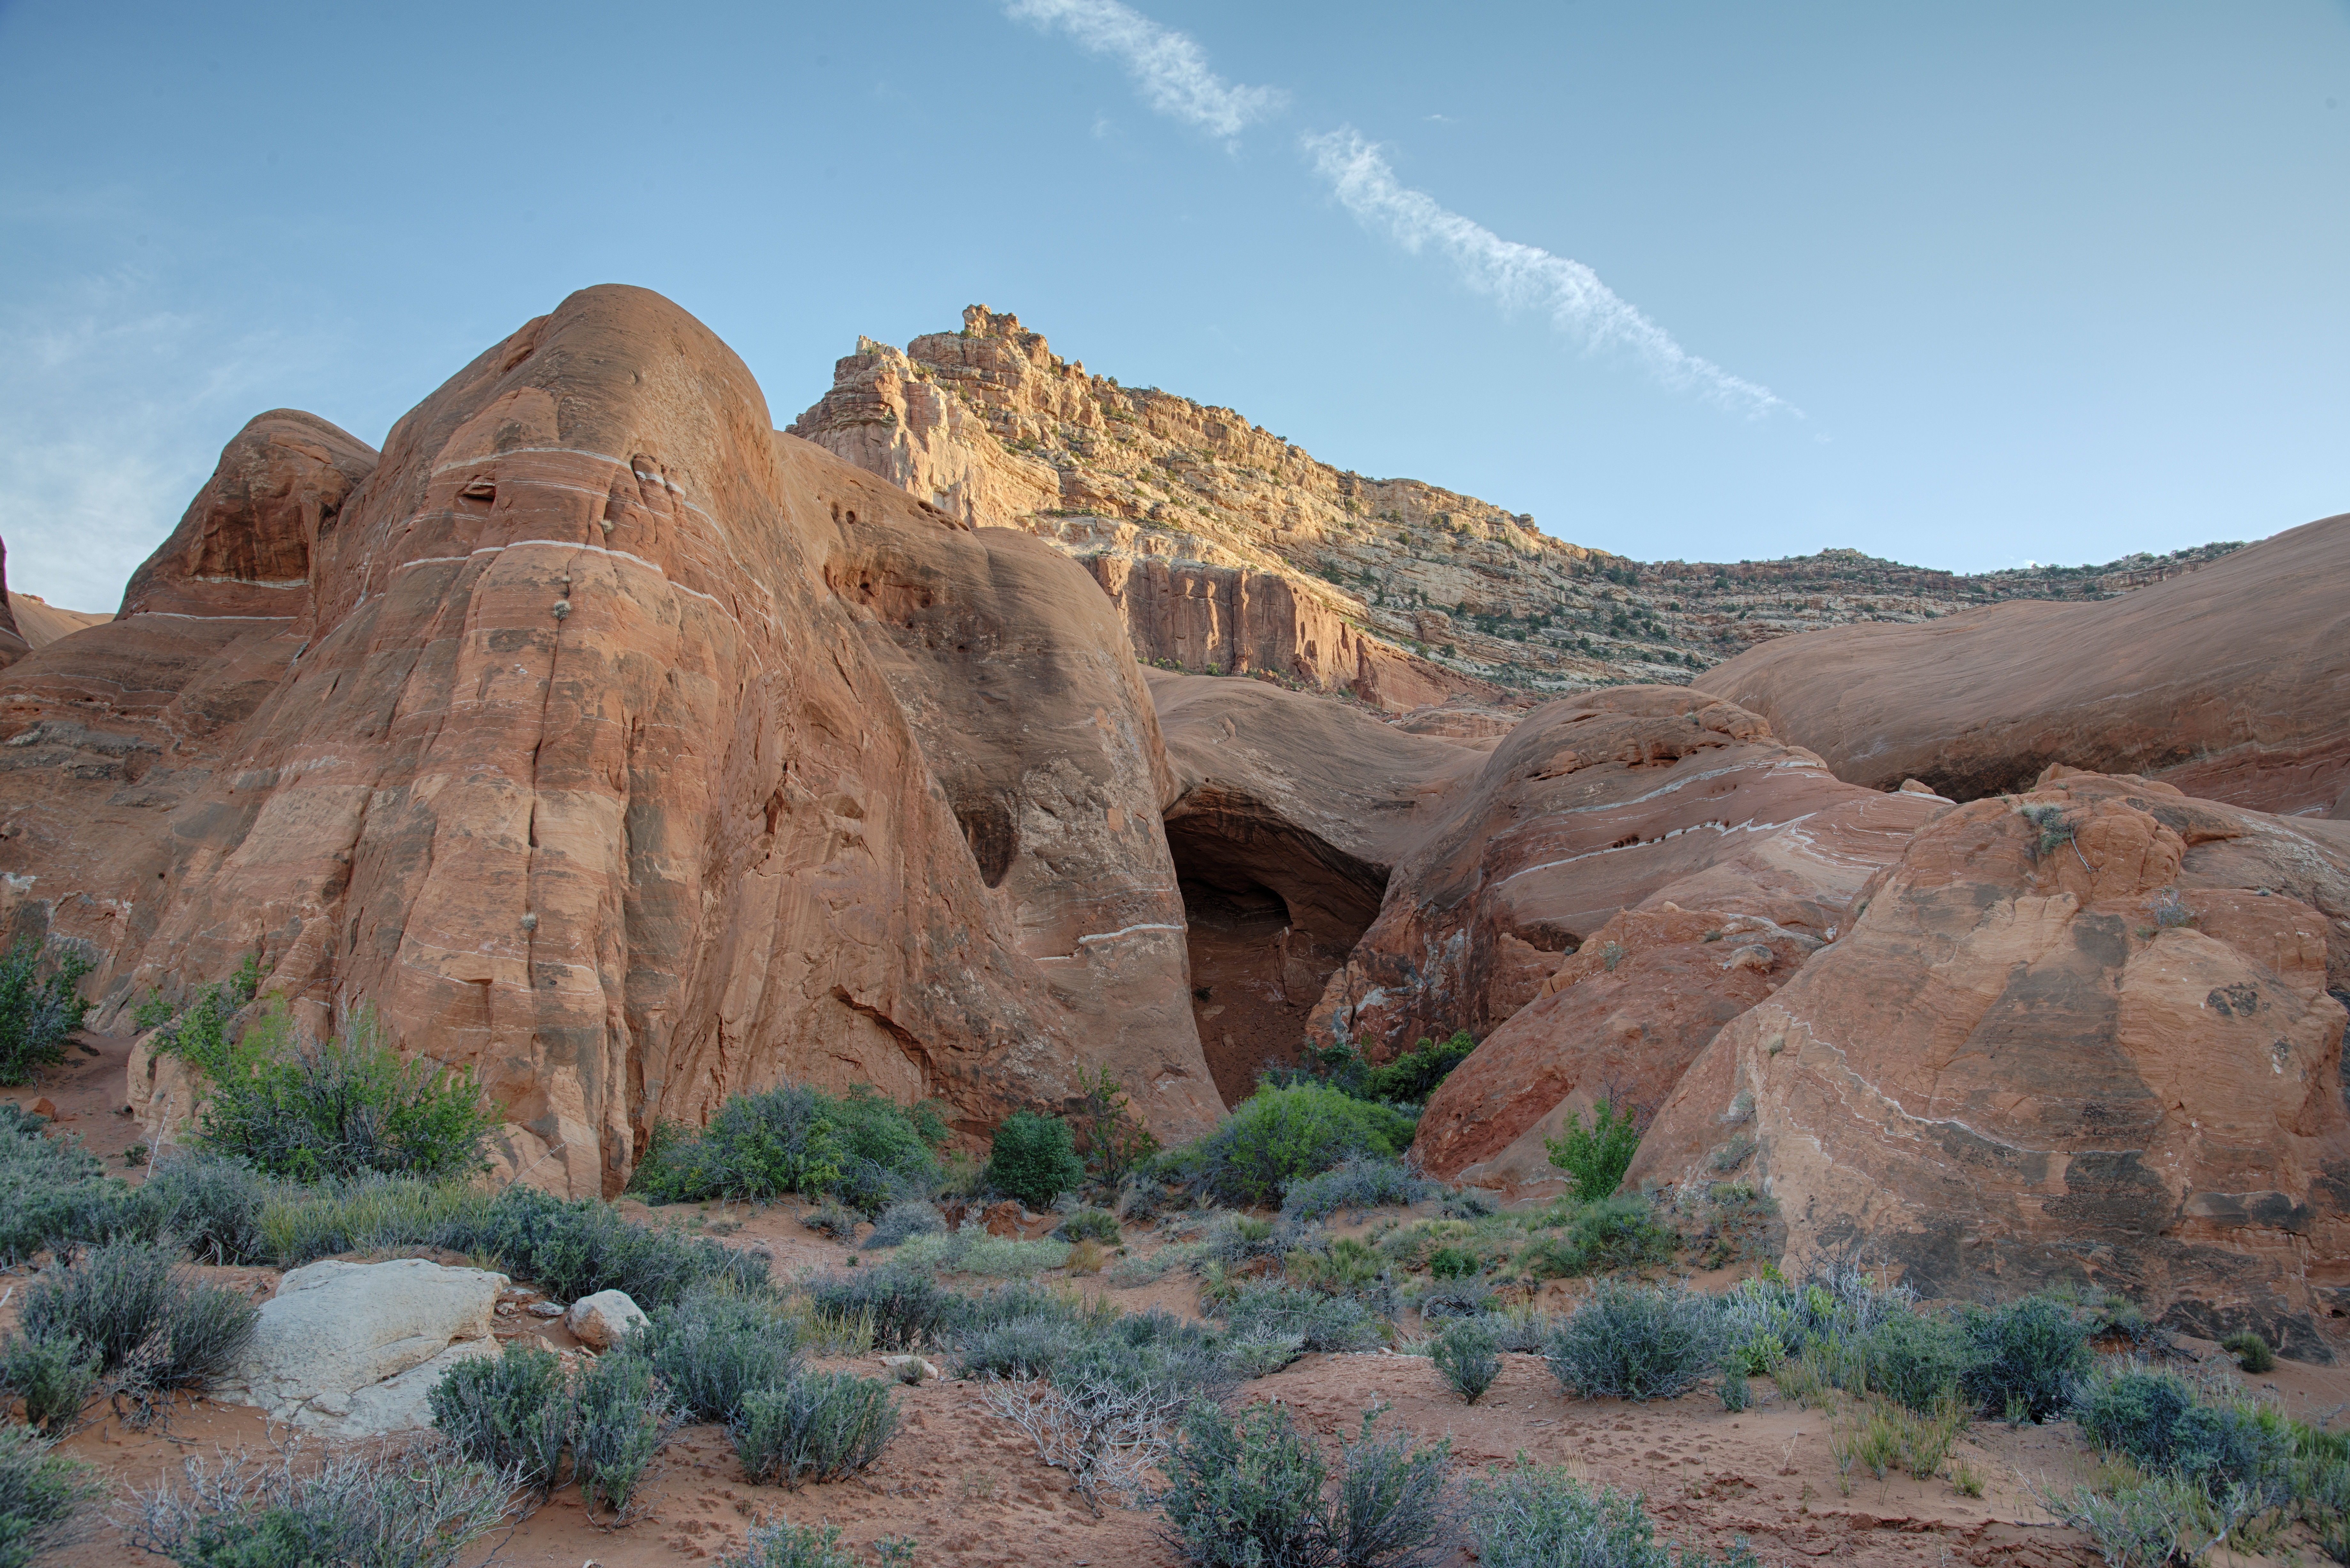
landscape, rock, wilderness, mountain, valley, formation, arch, park, canyon, terrain, national park, hdr, cool image, geology, badlands, plateau, i, nikond800e, wadi, butte, landform, natural environment, geographical feature, mountainous landforms